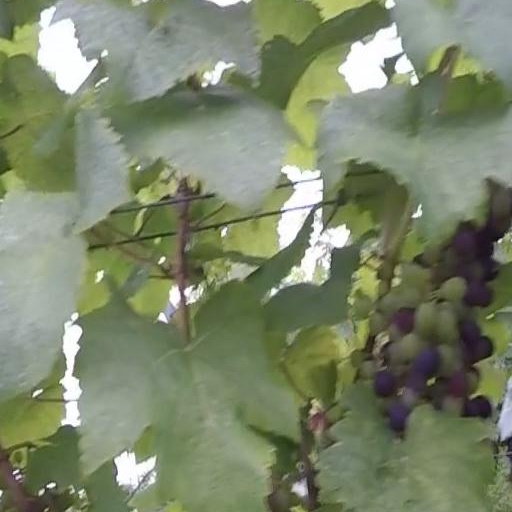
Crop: grape